Stenonychosaurus

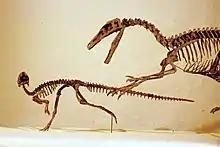
Reconstructed skeleton (right)

Varricchio et al.(1997) were able to extract enough evidence from the nests to infer several characteristics of troodont reproductive biology. The results are that they appear to have had a type of reproduction that is intermediate between crocodiles and birds, as phylogeny would predict. The eggs are statistically grouped in pairs, which suggests that the animal had two functional oviducts, like crocodiles, rather than one, as in birds. Crocodiles lay many eggs that are small proportional to adult body size. Birds lay fewer, larger, eggs. The Two Medicine troodont was intermediate, laying an egg of about for a adult. This is 10 times larger than reptiles of the same mass, but two troodont eggs are roughly equivalent to the egg predicted for a bird.